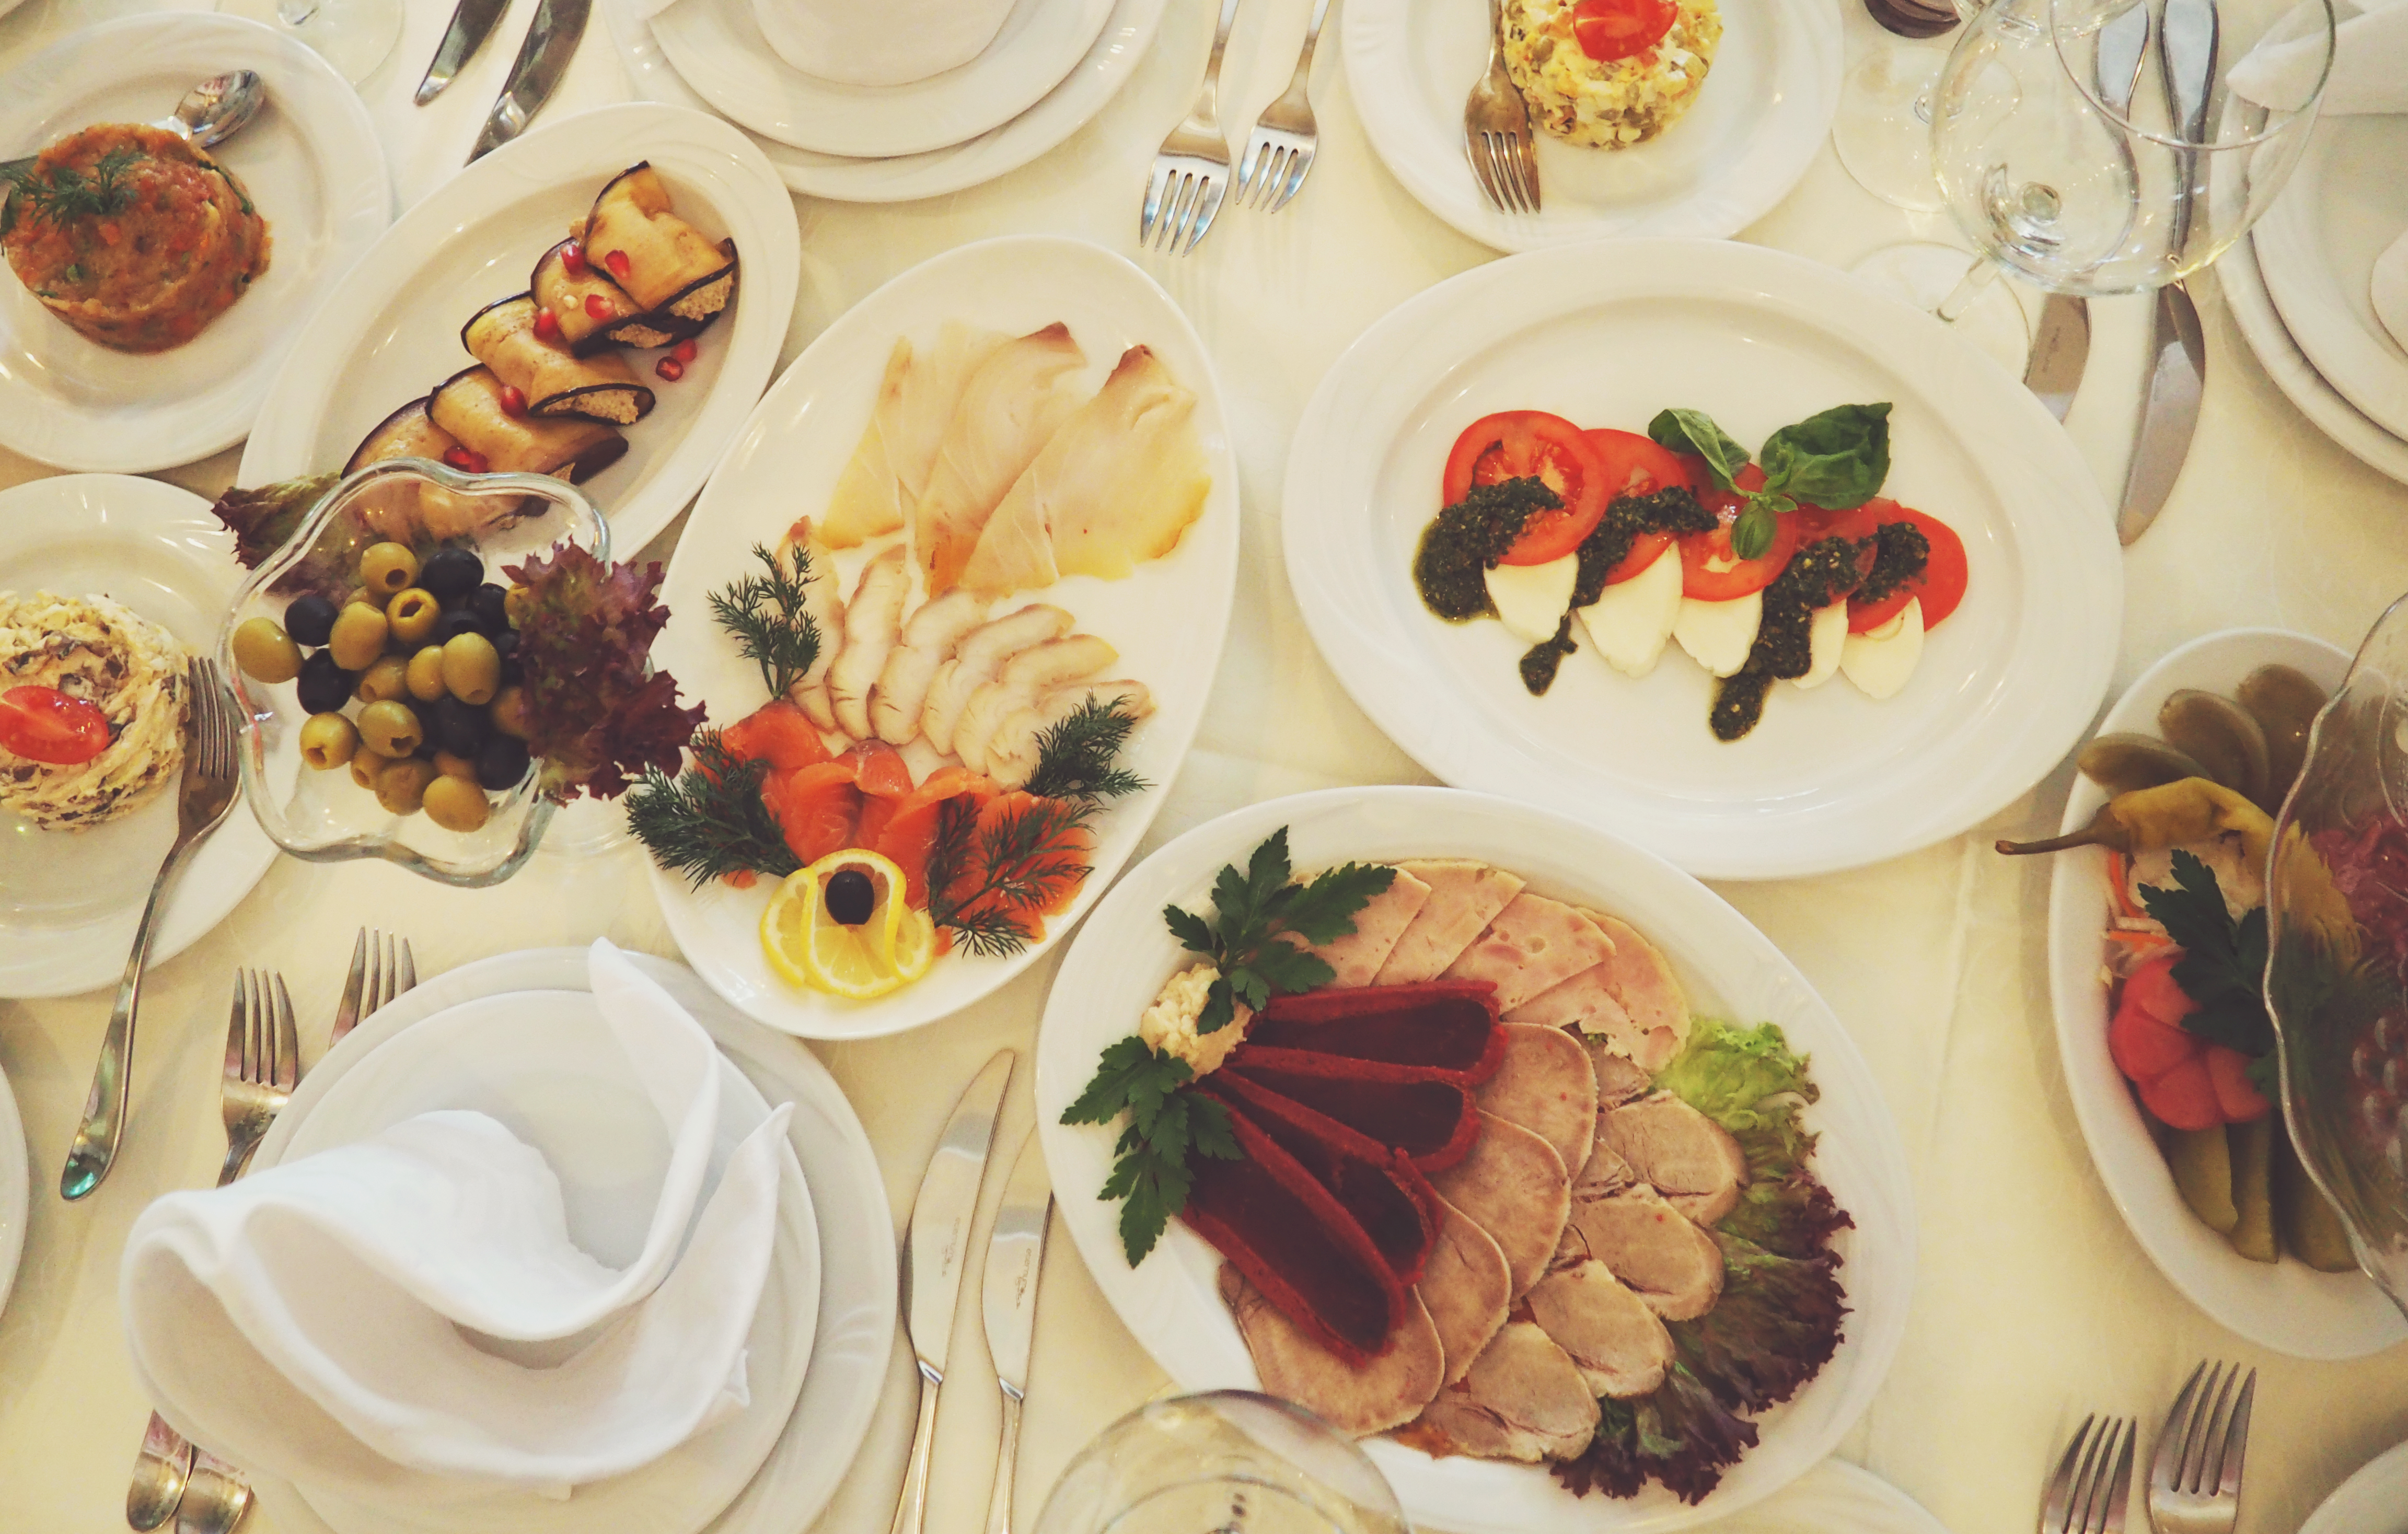
flower, restaurant, dish, meal, food, produce, fish, breakfast, gourmet, healthy, dessert, eat, meat, eating, dining, dishes, dinner, snacks, plates, served, bites